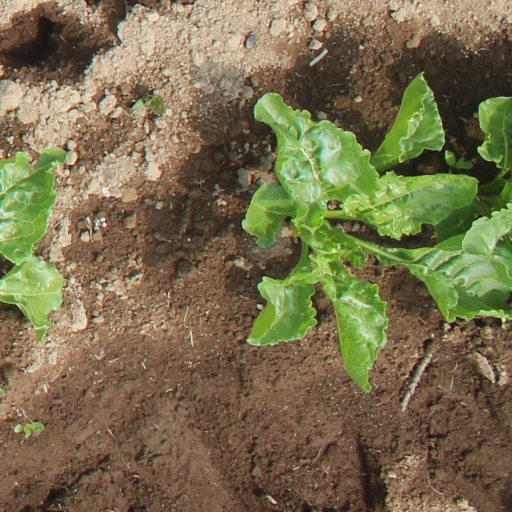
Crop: sugar beet